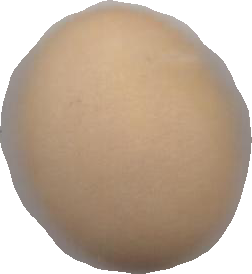
Variety: Dega